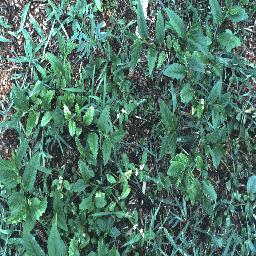
Label: negative